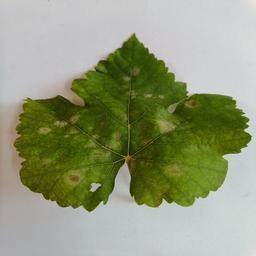
Label: Powdery Mildew